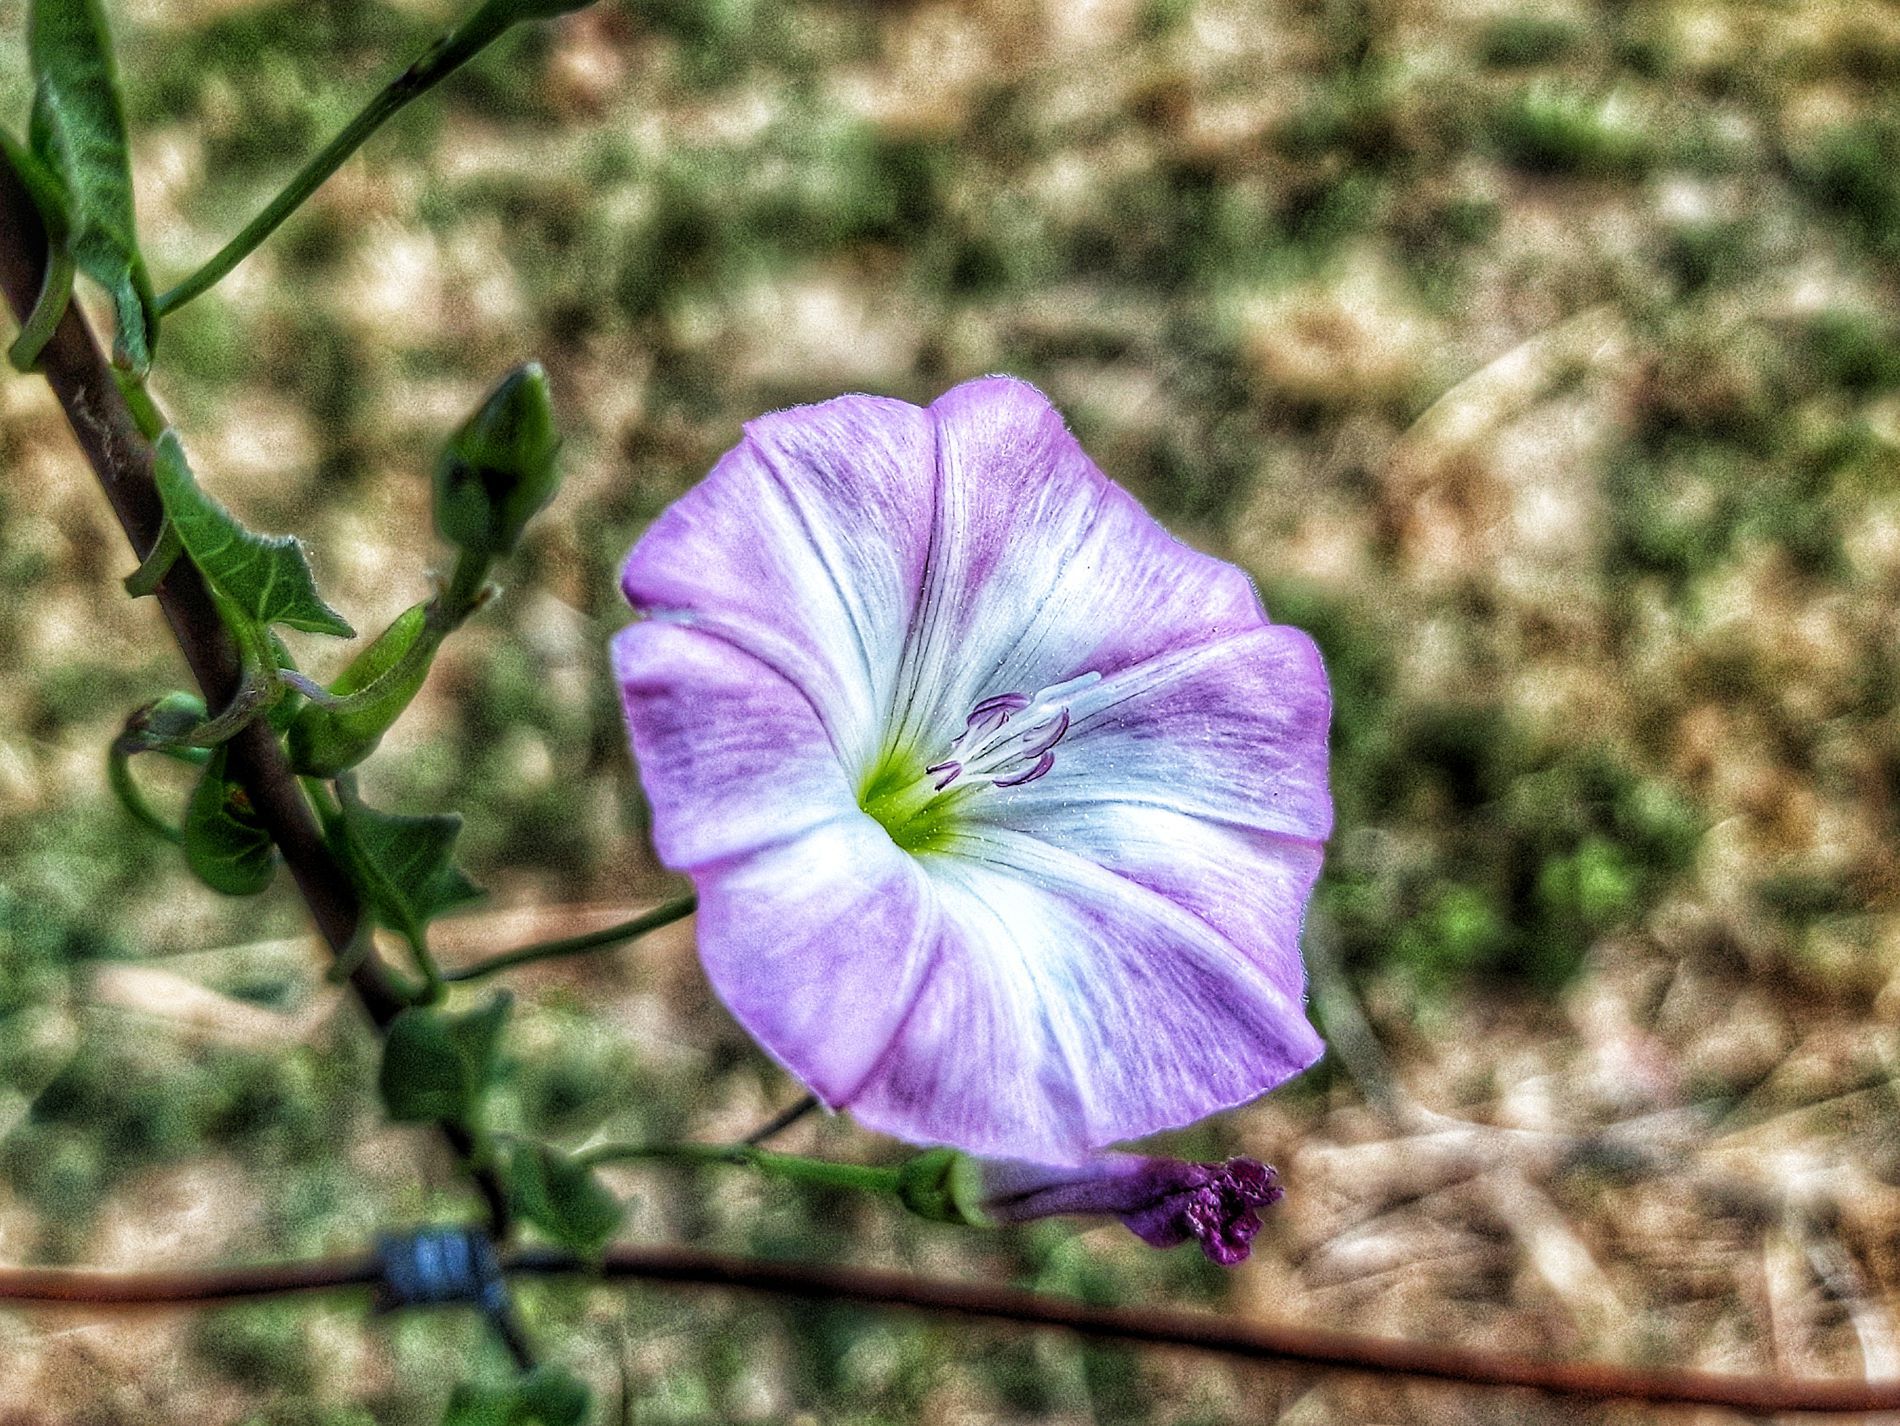
Blooming Beauty
A delicate purple and white flower in full bloom, surrounded by green leaves, with a blurred background
A close-up shot from a slightly tilted angle captures a vibrant purple and white flower attached to a vine standing out against a blurred background. The soft lighting enhances the details of the petals creating a serene and natural aesthetic
Labels: Flower, Geranium, Plant, Petal, Purple, Acanthaceae, Flax, Anemone, Pollen, Anther, Blurred Background, Small Bud
Camera: samsung SM-A600FN
Aperture: F1.7
Exposure: 1/527 sec
ISO: 40
Focal length: 3.9 mm